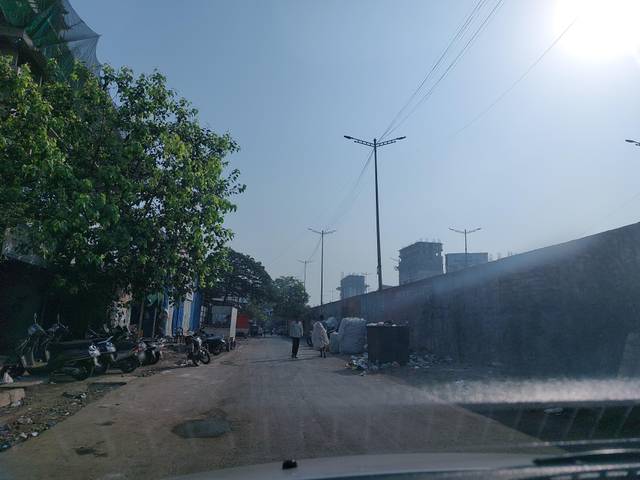
Region: India
Coordinates: 19.063, 72.895